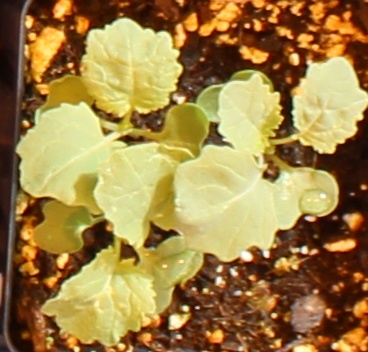
Label: Canola